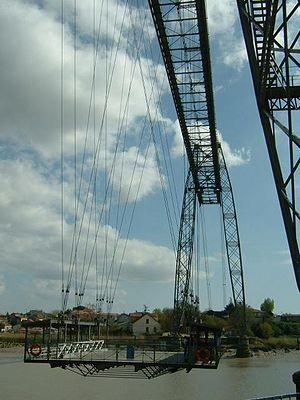
Échillais [eʃilɛ] est une commune du Sud-Ouest de la France, située dans le département de la Charente-Maritime.